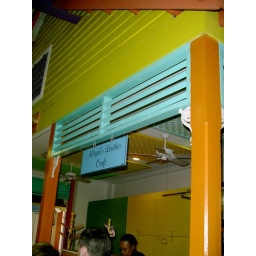
All the stores in this enclosed area were in cute little house-looking stores, but I couldn't fit the whole house in the photo.